Pyramid of Senusret III

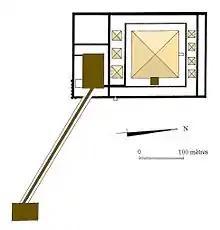
Map of the complex

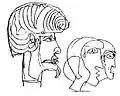
Graffito of the striking-haired digger

The original project included the main pyramid along with a northern chapel and a small eastern mortuary temple, all surrounded by an enclosure wall. Outside this enclosure were seven tombs belonging to Senusret's queens and princesses, and the whole complex was again surrounded by an outer wall; this wall was enlarged during the works in order to accommodate a large temple on the southern side and a causeway. The remains of six sacred barques were excavated outside the outer enclosure on the southern side.